Huseyngulu Mammadov

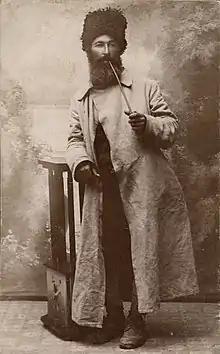
Huseyngulu Mammadov, 1919, Tbilisi

Huseyngulu Mammadov — was a Georgian politician of Azerbaijani origins.